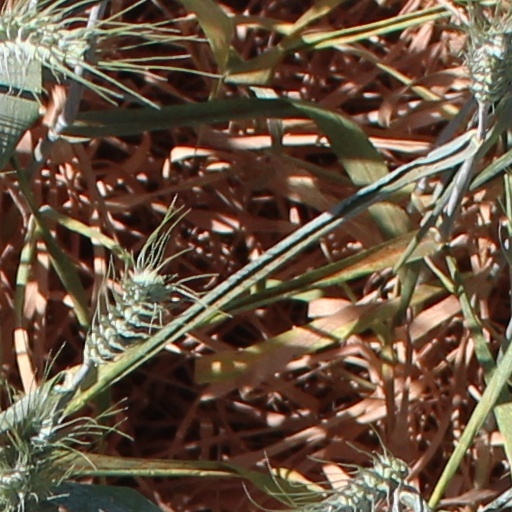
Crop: wheat